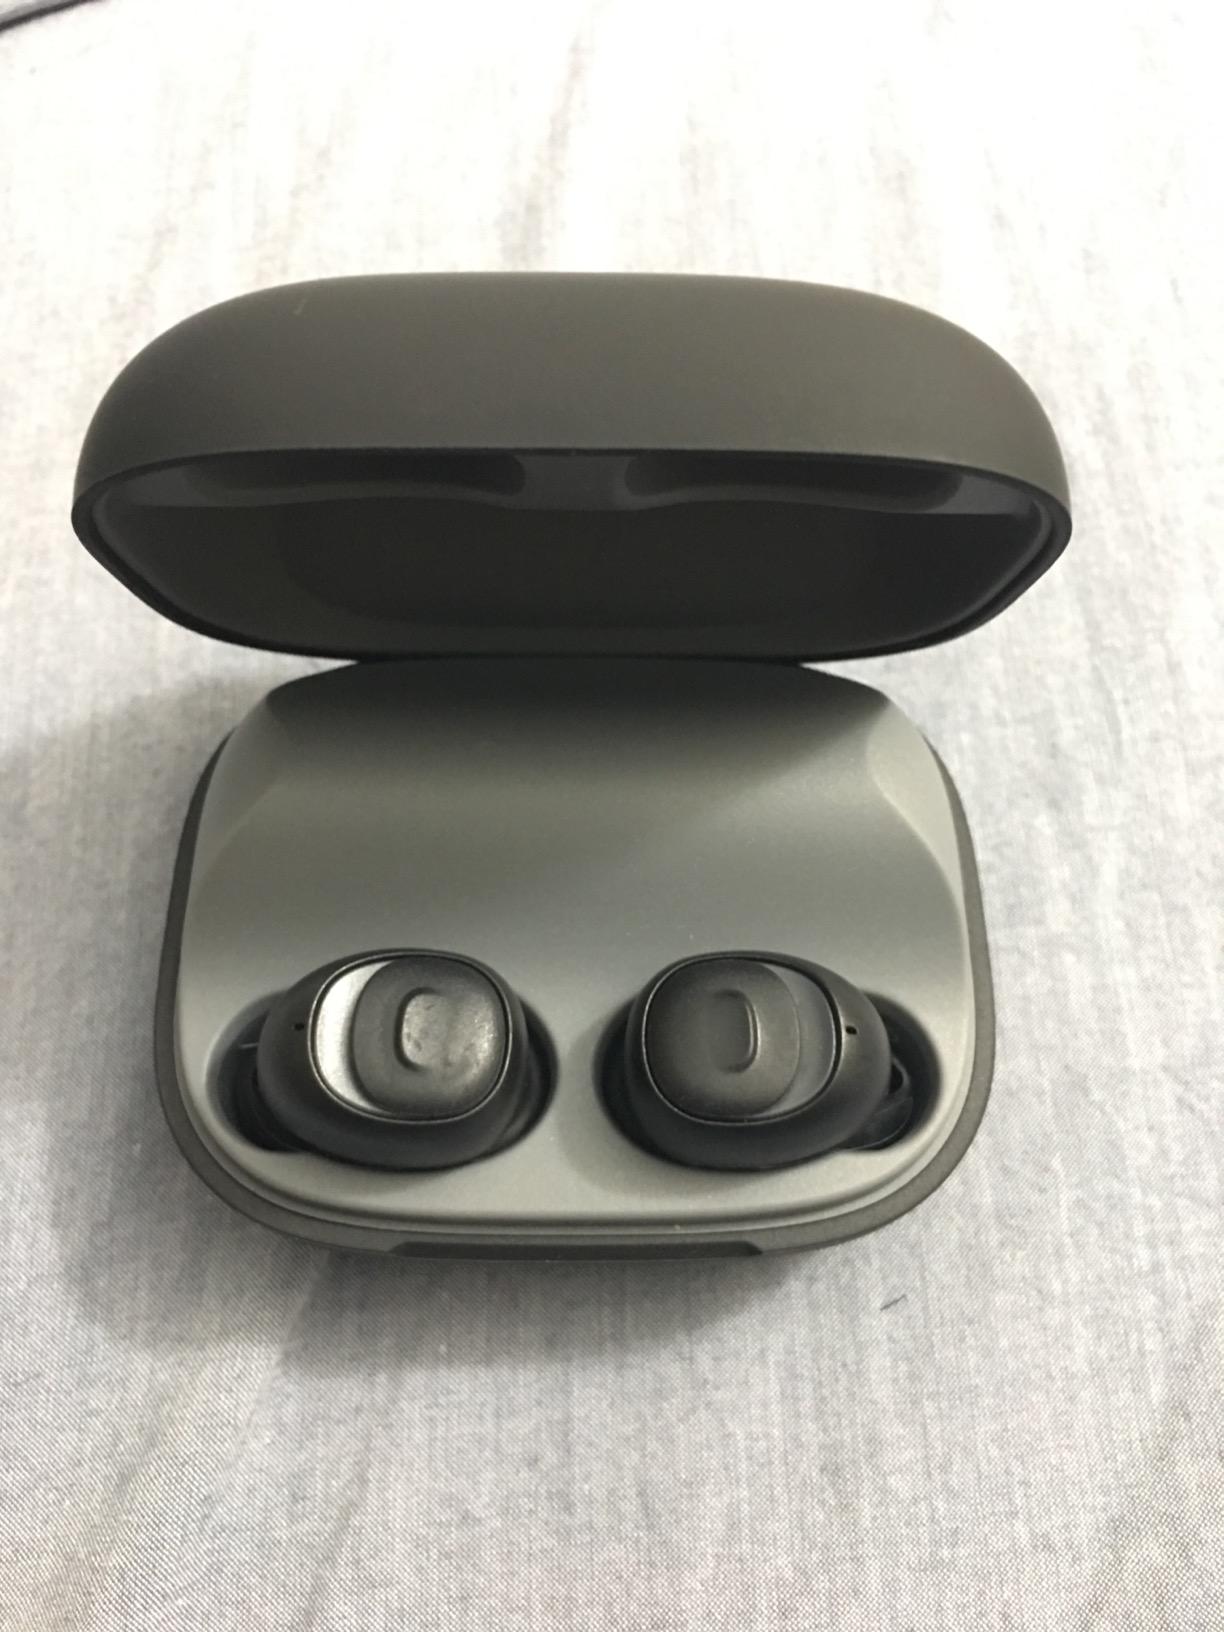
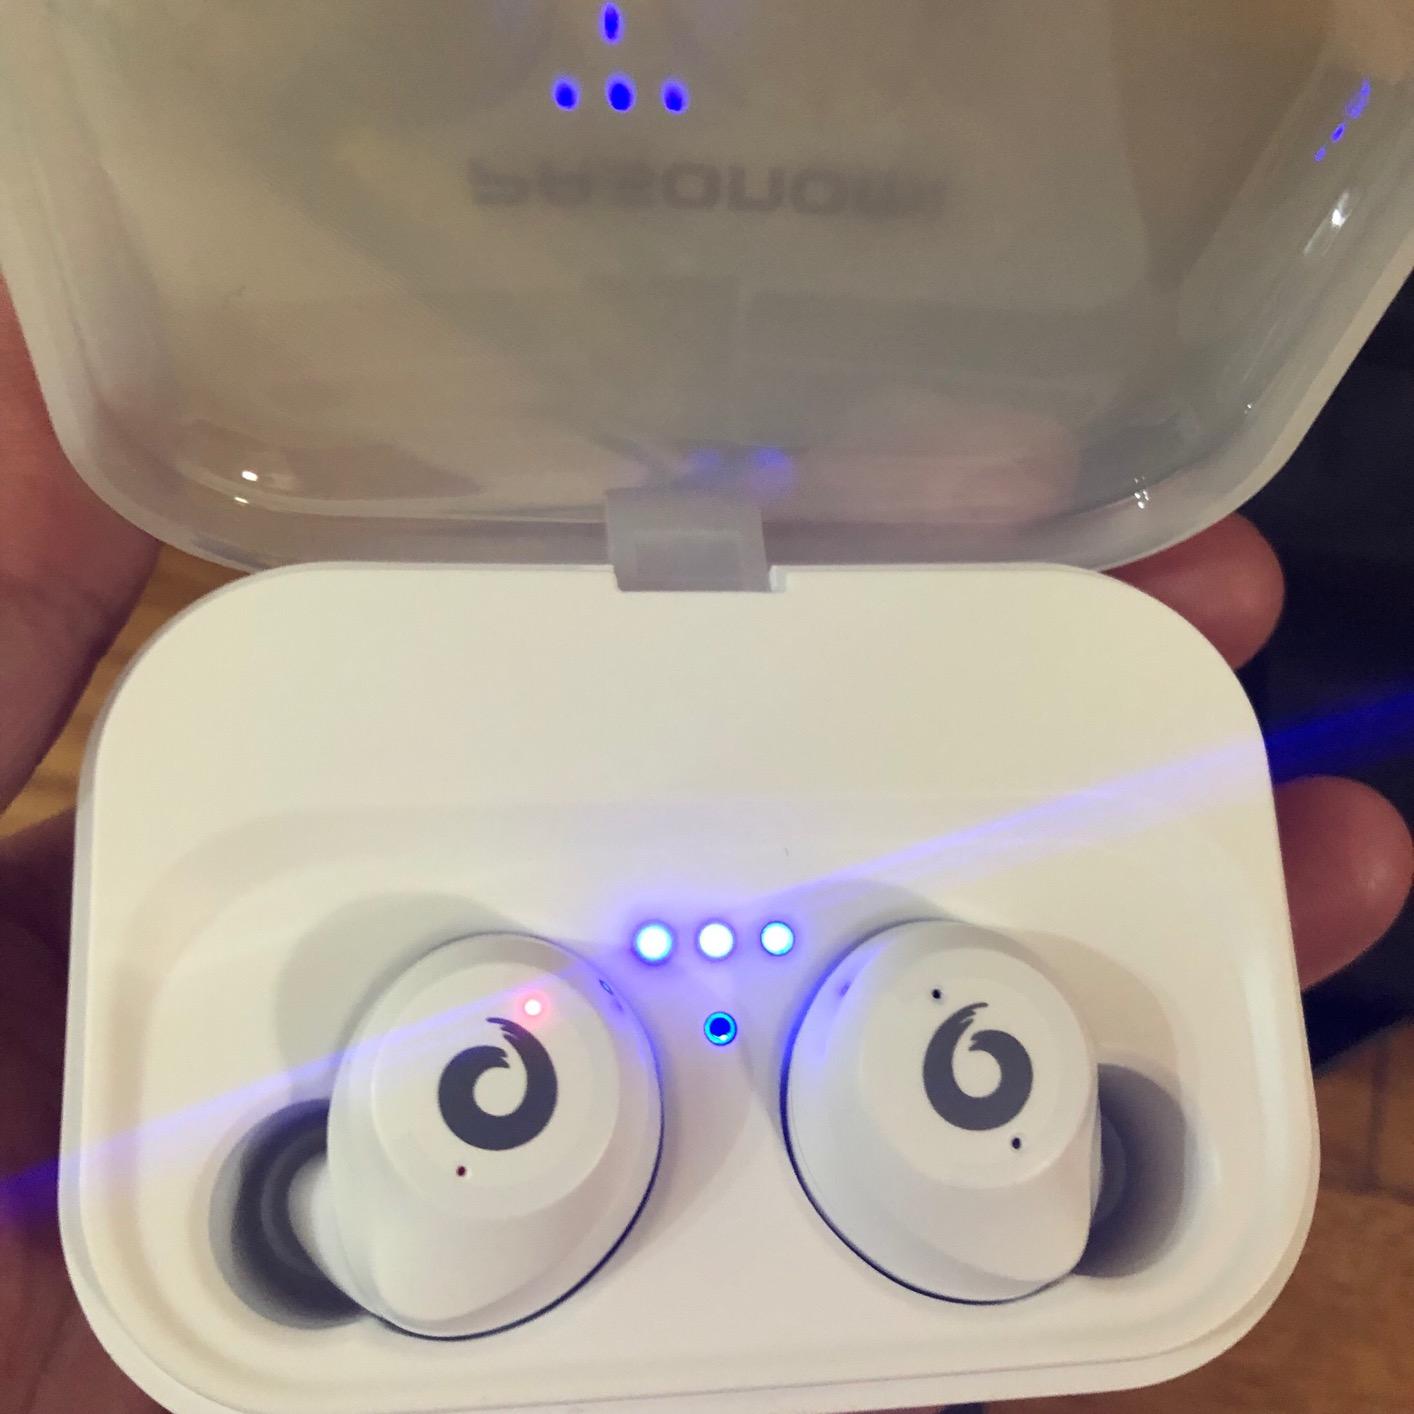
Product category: earbuds
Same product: no